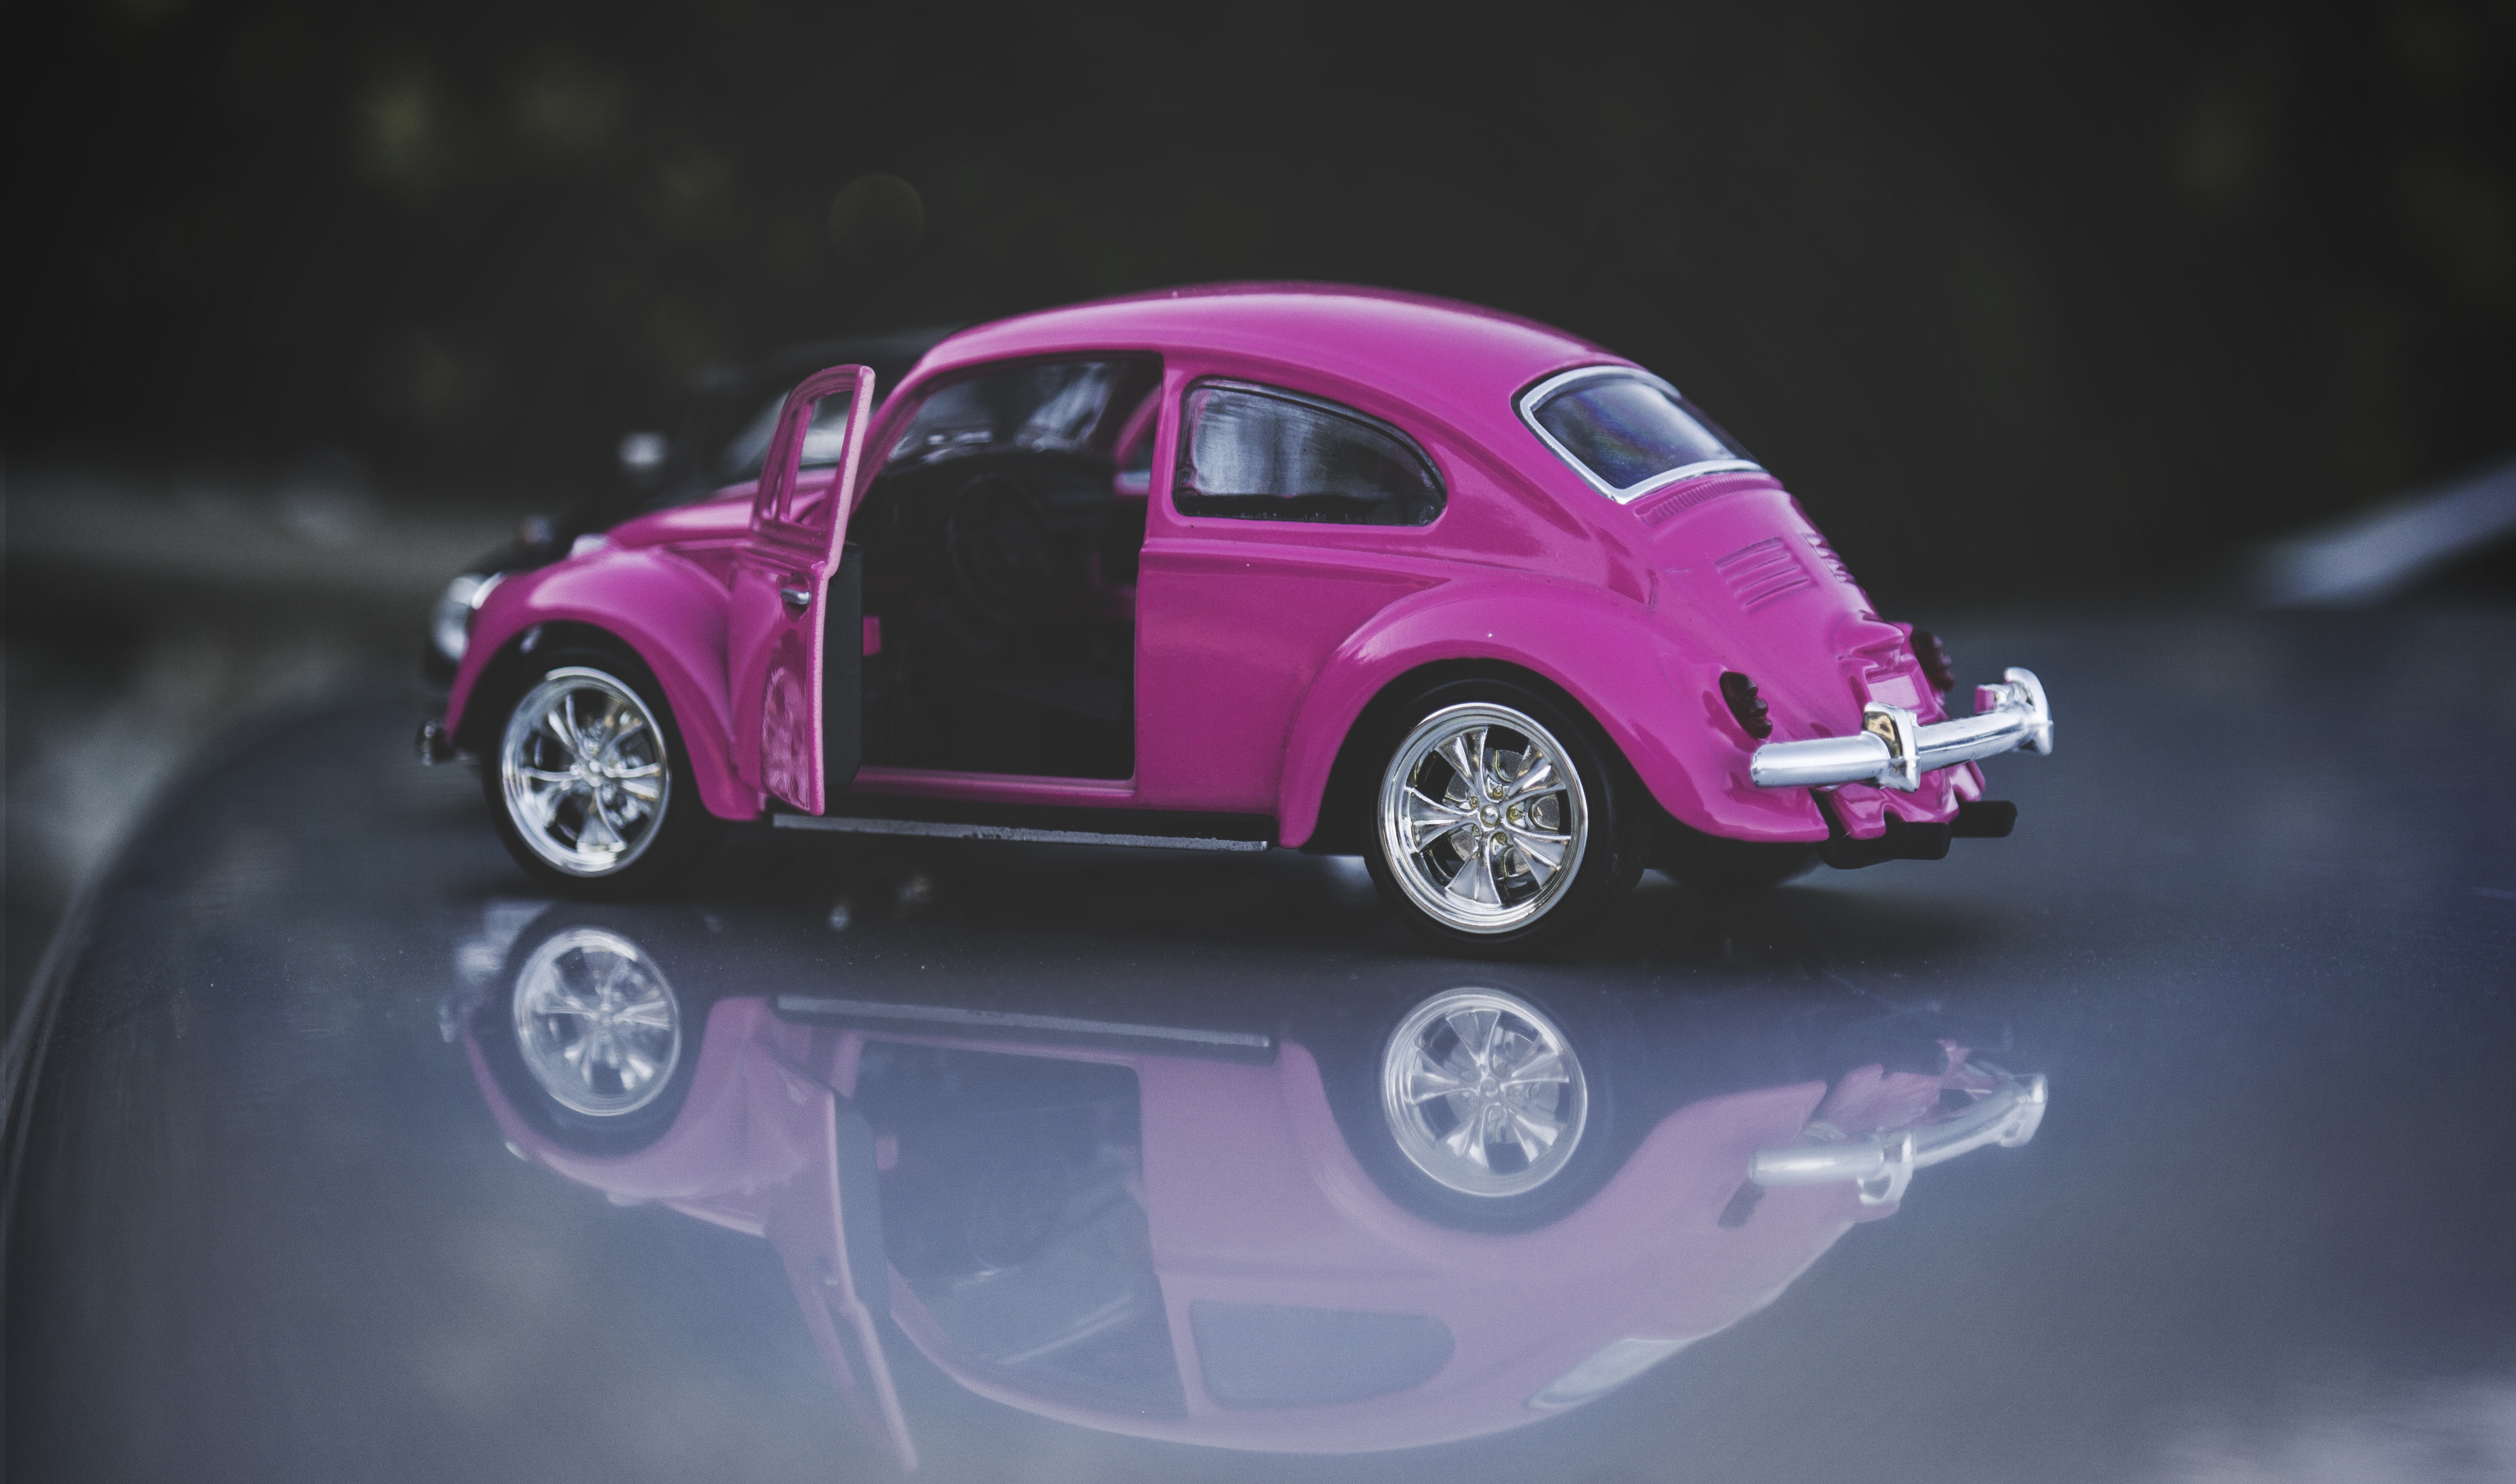
car, vintage, wheel, volkswagen, old, vehicle, pink, vw beetle, beetle, city car, model car, land vehicle, volkswagen beetle, automobile make, automotive design, subcompact car